Yvonne Ridley

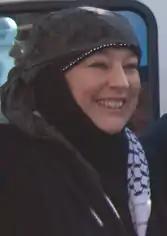
Ridley in 2009

Ridley was first on the Respect list for the 2004 European Elections for the North East England region, but was not elected; the party placed last with 1.1% of the vote. She stood for Respect in the Leicester South by-election in 2004, where she came fourth with 12.7% of the vote. When she stood there again in the 2005 general election, although she still placed fourth, her share of the vote fell to 6.4%. In the local government elections in 2006, she stood unsuccessfully for a seat on Westminster City Council.